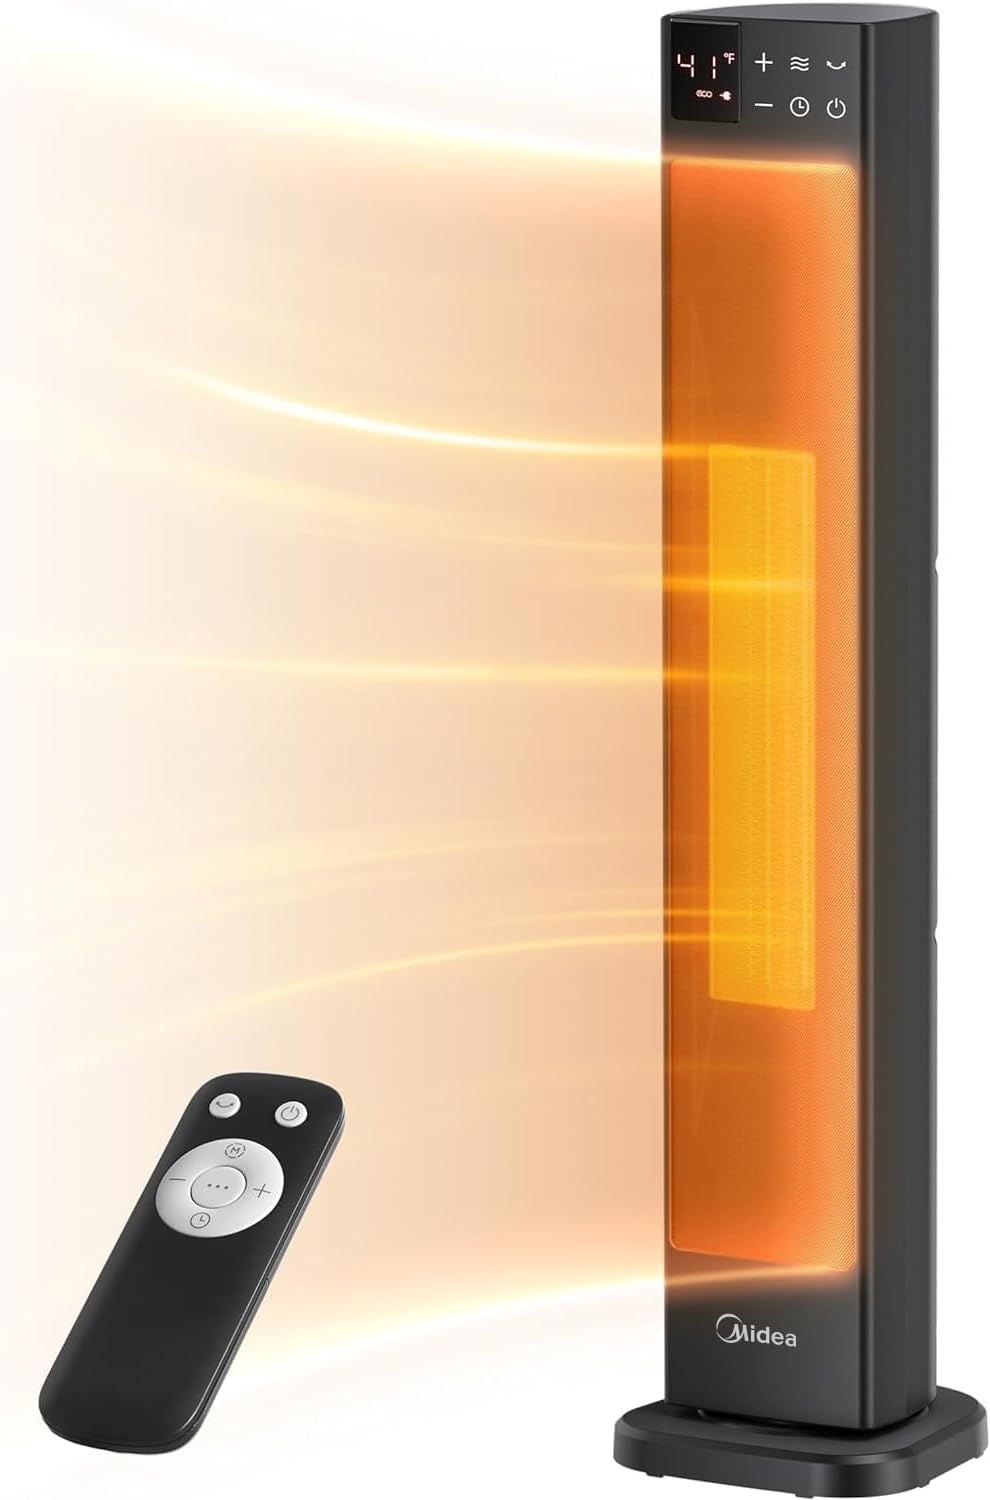
30 inç Seramik Elektrikli Isıtıcı 2300W, Termostatlı, Uzaktan Kumandalı, 75° Salınım
Hızlı ve Dengeli Isıtma: PTC teknolojisi ve çift DC motor ile 3 saniyede 35°C’ye ulaşır. Geniş Isıtma Alanı: 30 inç ısı kalkanı ve 75° yatay salınım ile %10 daha geniş alanı ısıtır. Ayarlanabilir Termostat: 5°C-35°C arası sıcaklık kontrolü ve 3 ısı modu (yüksek, düşük, sadece fan). Enerji Tasarrufu: ECO modu ortam sıcaklığına göre enerji kullanımını optimize eder. Güvenlik Özellikleri: Aşırı ısınma ve devrilme koruması ile V0 sınıfı alev geciktirici malzeme. 24 Saat Zamanlayıcı: Programlanabilir zamanlayıcı ve otomatik kapanma fonksiyonu bulunur. Kullanım Kolaylığı: Uzaktan kumanda, LED dokunmatik panel ve taşıma sapı ile pratik kullanım sağlar.
Brand: MIDEA
Category: Home & Garden > Household Appliances > Climate Control Appliances > Space Heaters